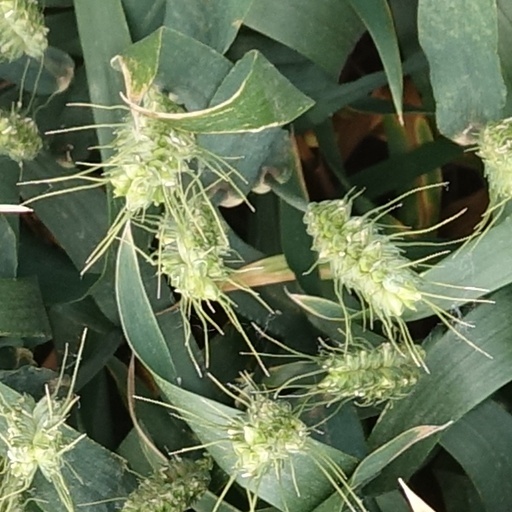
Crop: wheat